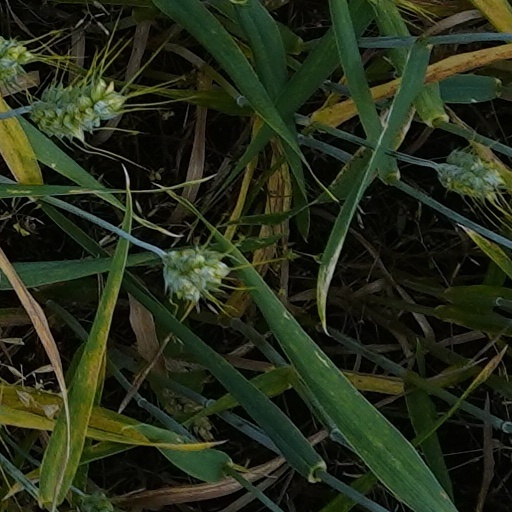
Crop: wheat